Lucyna Kulińska

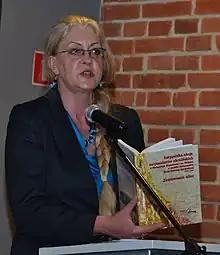
Lucyna Kulińska

Lucyna Kulińska (born 1955 in Kraków) is a Polish historian specializing in modern history and university lecturer. She has authored several books, collections of documents, publications and articles on the subject of Polish-Ukrainian relations, globalization and international relations. Lucyna Kulińska is the chairwoman of Społeczna Fundacja Pamięci Narodu Polskiego.